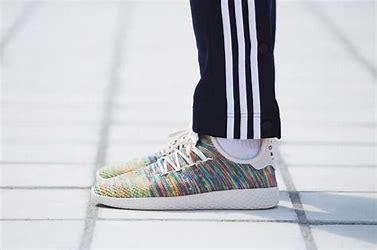
Brand: Adidas
Model: Pharrell Williams Tennis HU